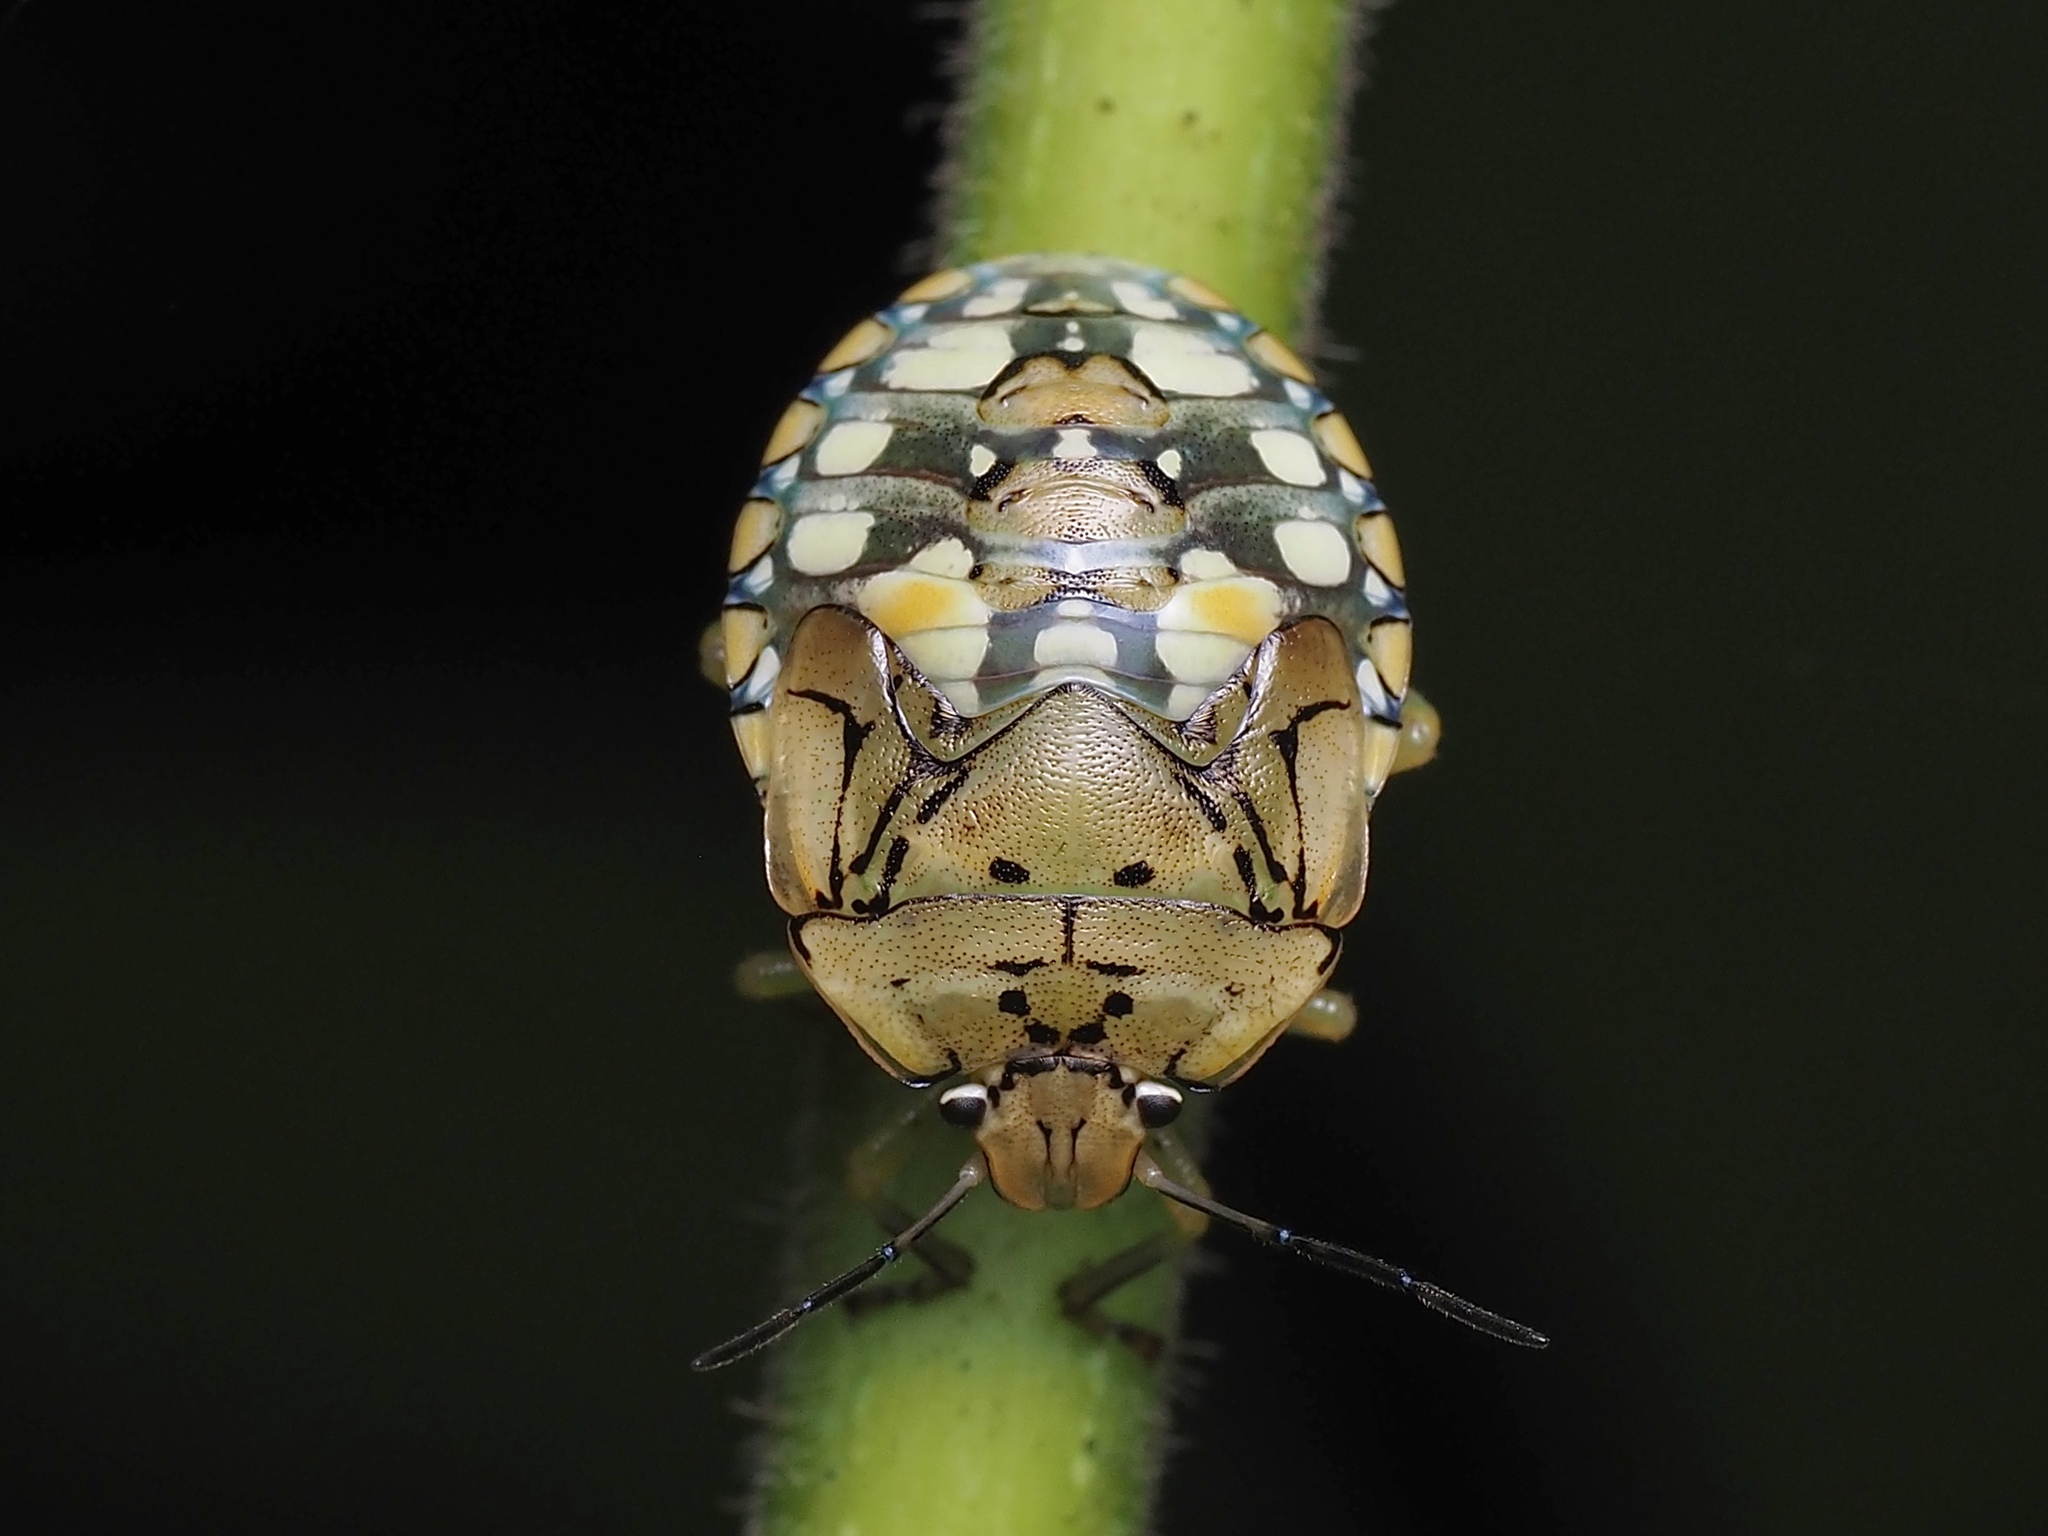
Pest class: stink_bug